Stanley Maude

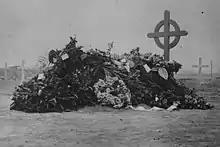
Lieutenant-General Sir Stanley Maude's grave in 1918.

After a lull over the summer, in November 1917, whilst his forces were engaged at Ramadi and Tikrit, Maude contracted cholera (some sources claim it was caught from drinking unboiled milk) and died in the same house as German Field Marshal von der Goltz nineteen months earlier. Lieutenant General W. R. Marshall succeeded him.